Intelligent Whale

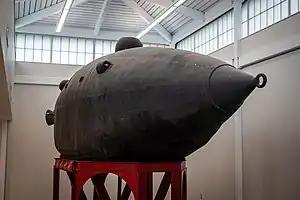
Intelligent Whale on display in the National Guard Militia Museum of New Jersey

Intelligent Whale is an experimental hand-cranked submarine developed for potential use by the United States Navy in the 1860s.